List of chess games between Kasparov and Kramnik

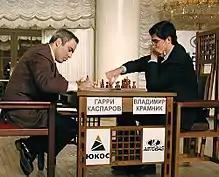
Kasparov playing against Vladimir Kramnik in the Botvinnik Memorial match in Moscow, 2001

Garry Kasparov and Vladimir Kramnik have played 49 classical chess games, of which Kramnik won five, Kasparov won four, with the remaining 40 games drawn. Thus the overall score favors Kramnik (+5−4=40). If blitz and rapid games are included (where time controls are much shorter than in classical games) the overall score favors Kasparov (+22−21=79). The first decisive classical game between the two players was at Linares in 1994, which Kramnik won at the age of just 18.